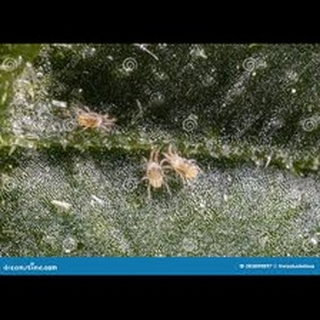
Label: wheat_mite